Saab 37 Viggen

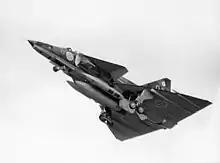
An SF 37 Viggen in flight, 1977

As the initial AJ 37 Viggen was being introduced to service, further variants of the Viggen proceeded to complete development and enter production. In 1972, the first SK 37, an operational trainer variant with a staggered second canopy for an instructor, was delivered to the Swedish Air Force. On 21 May 1973, the first prototype of SF 37 Viggen, a tactical reconnaissance variant featuring a modified nose to accommodate seven sensors, conducted its first flight.